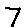
Label: 7